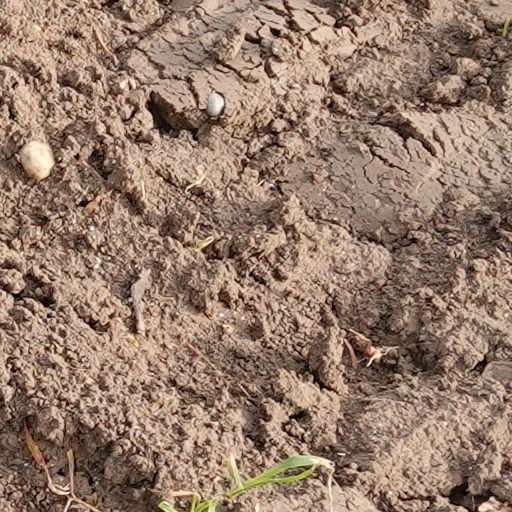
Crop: wheat